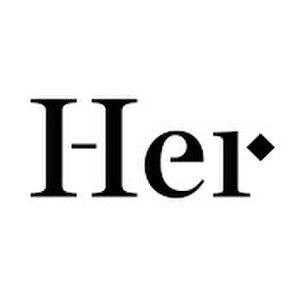
Logo officiel du Groupe Her
Her est un groupe de soul français, originaire de Rennes, en Ille-et-Vilaine. Formé en 2015, il est composé de Simon Carpentier et Victor Solf. Le nom du groupe, qui signifie « Elle » en anglais, est choisi par ses deux membres pour représenter la cause des femmes et du féminisme.